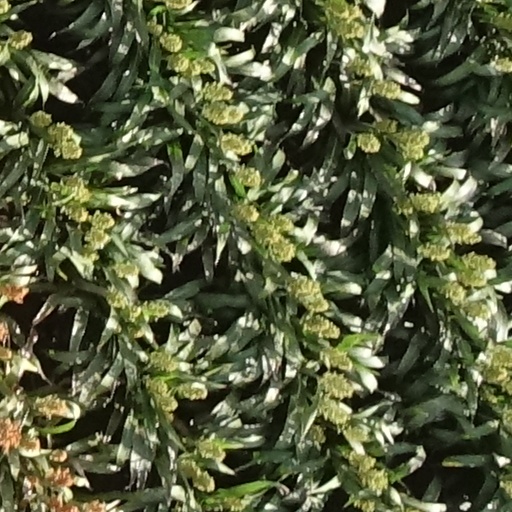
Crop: sorghum